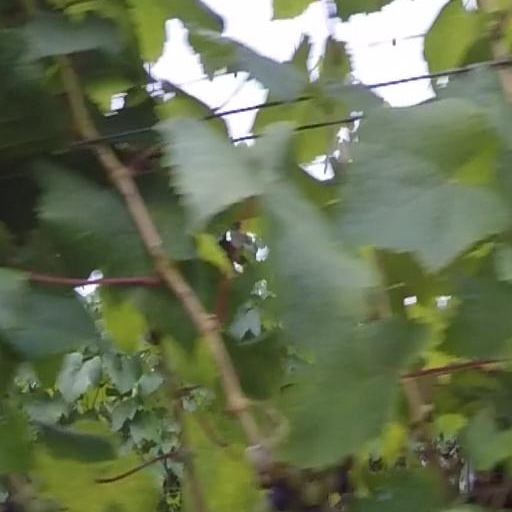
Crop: grape